João Gerdau

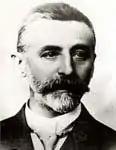
João Gerdau

João Gerdau (born Johannes Heinrich Kaspar Gerdau, 14 November 1849 - 24 November 1917) was a German-born Brazilian businessman and the founder of Gerdau.